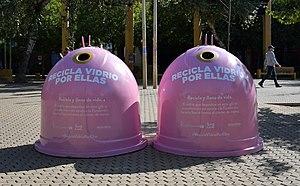
Conteneurs à verre figurant les seins d'une femme durant Octobre rose 2019, à Séville (Espagne).
Octobre rose est une campagne annuelle de communication destinée à sensibiliser au dépistage du cancer du sein et à récolter des fonds pour la recherche. Le symbole de cet évènement est le ruban rose. Son équivalent anglo-saxon est le National Breast Cancer Awareness Month. Organisée chaque mois d'octobre, elle a pour but d'accroître la sensibilisation à la maladie et de recueillir des fonds pour la recherche. Elle a été instaurée en 1985.